Dassault Mercure

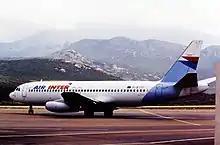
A Mercure of Air Inter.

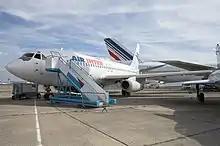
A Mercure display at the Musée de l’air et de l’espace at Paris–Le Bourget Airport.

The Dassault Mercure was a jet-powered narrow-body jet airliner, optimised for short-haul routes. It intentionally exchanged fuel for passenger capacity in order to carry a greater passenger load. As such, the Mercure had up to 17 per cent more seats than the competing Boeing 737 while having a shorter range. It was designed to be outfitted with a two-crew flight deck, although operator Air Inter had its aircraft flown by three-man crews. According to Flight International, the basic model of the Mercure featured a degree of built-in stretch potential. Elements of the design were reportedly capable of supporting the envisioned expanded model with little or no change, including much of the wing, cabin, and the undercarriage. The landing gear was spaced to accommodate the fitting of longer legs to, in turn, enable larger engines and an elongated fuselage to be later adopted.